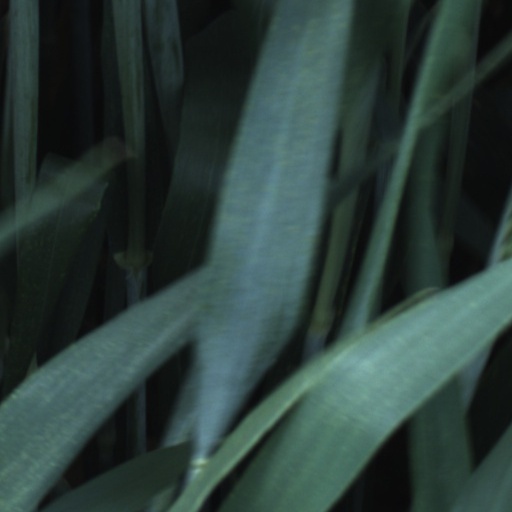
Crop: wheat